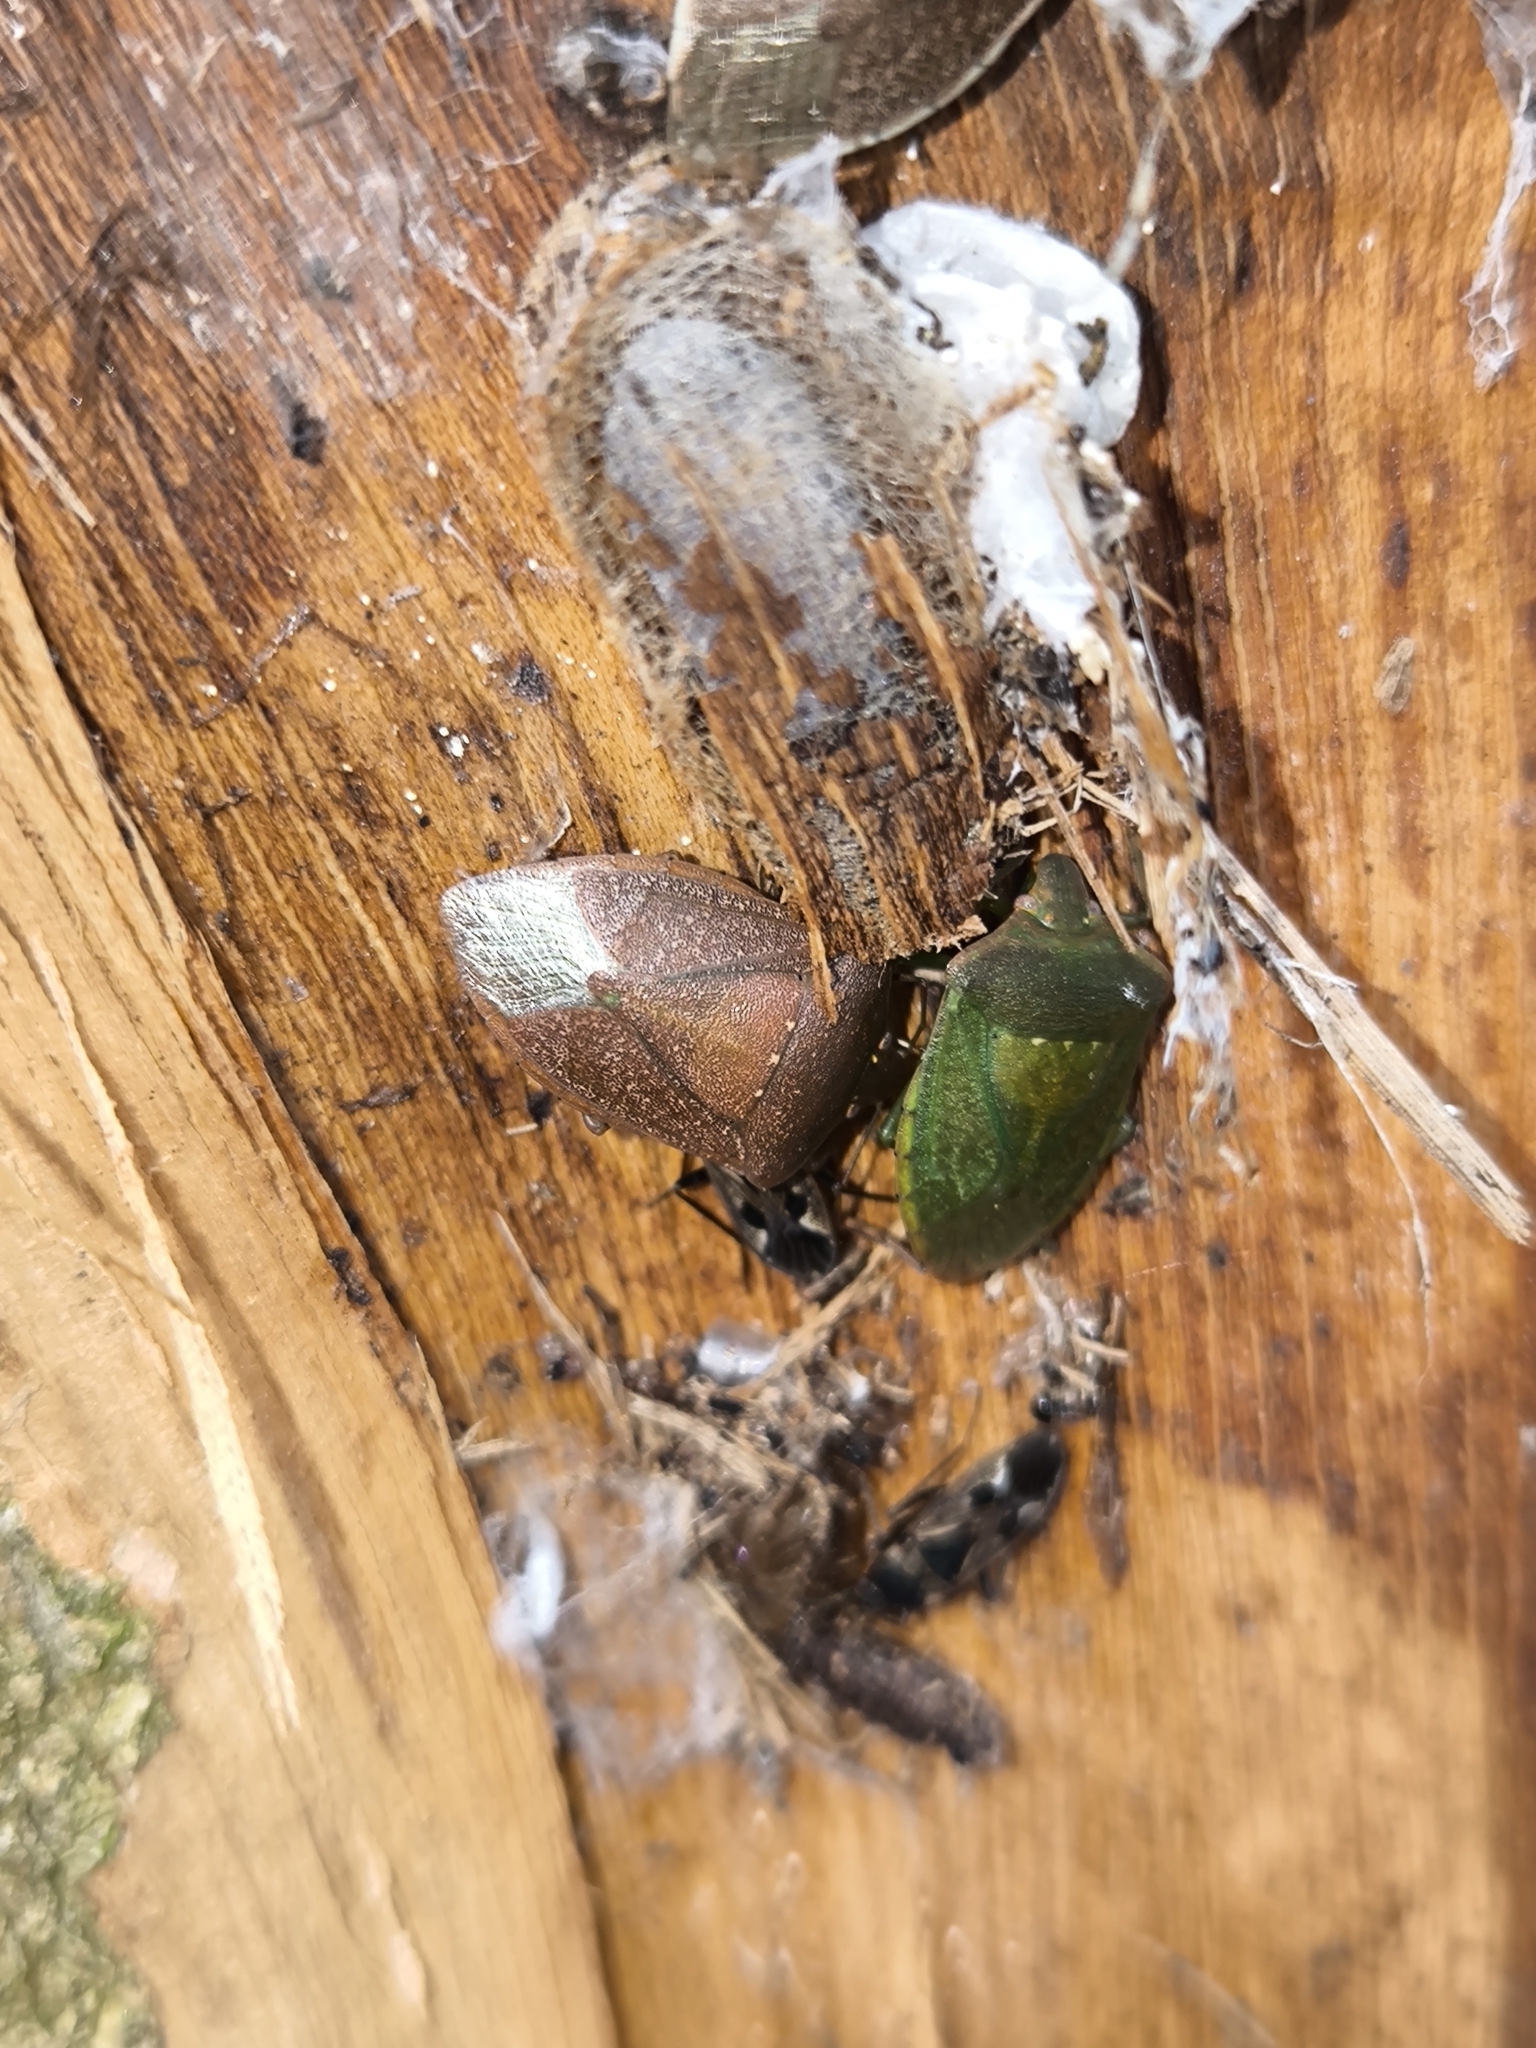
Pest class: stink_bug